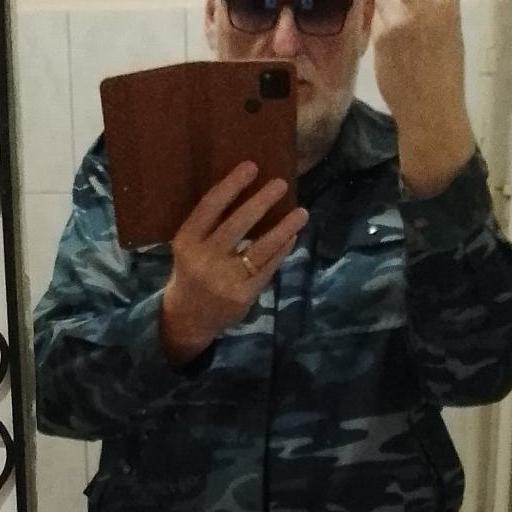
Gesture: no_gesture